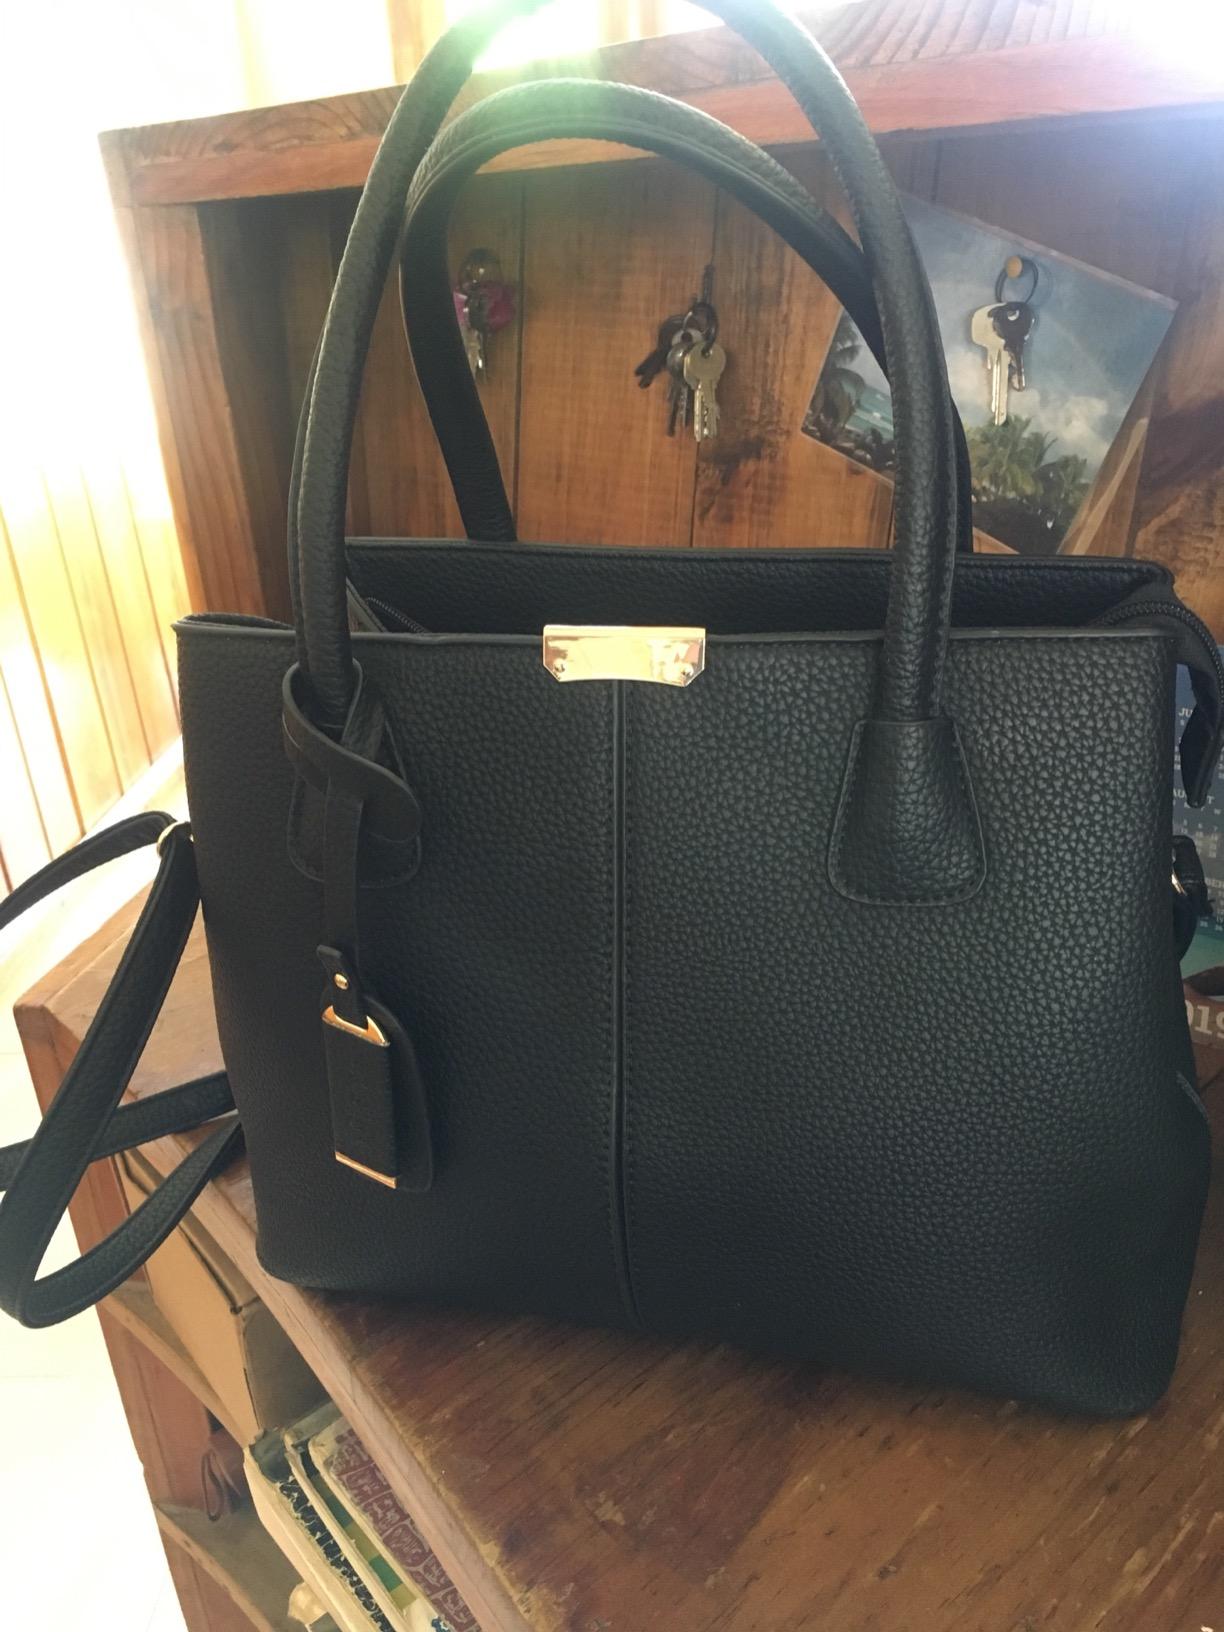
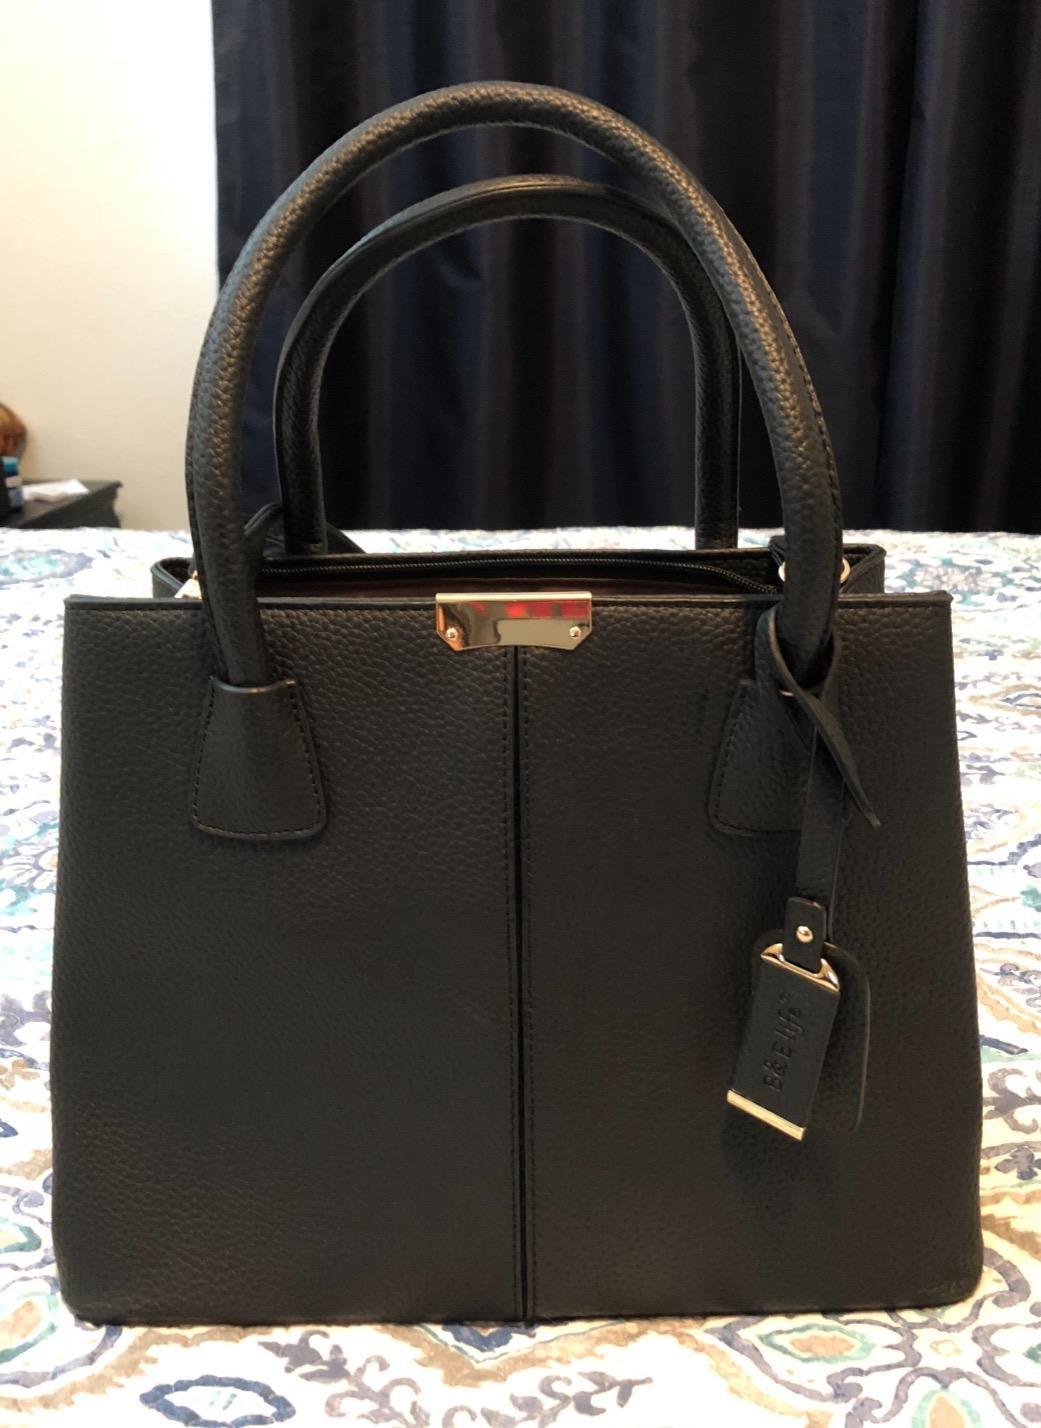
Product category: accessories_handbag
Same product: yes